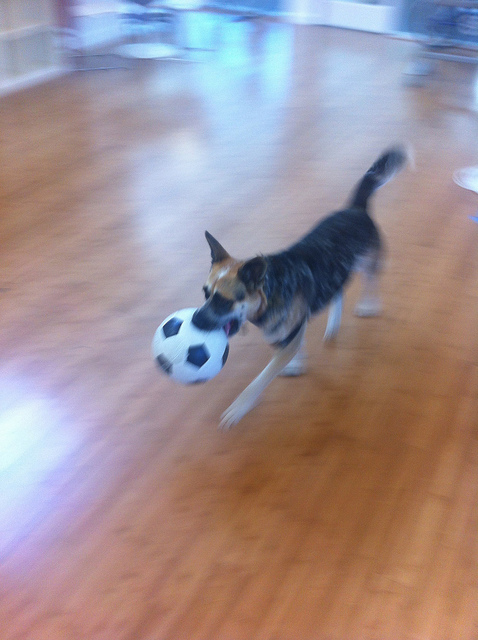
con chó đang chạy trên sàn gỗ miệng giữ quả bóng